MS Isle of Innisfree (1991)

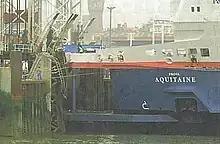
"POSL Aquitaine" (ex-"Prins Filip") fails to stop.

In 2000, the "POSL Aquitaine" failed to stop whilst berthing at Calais due to a propeller fault. The crash caused many injuries and extensive damage to both the ship and berth.